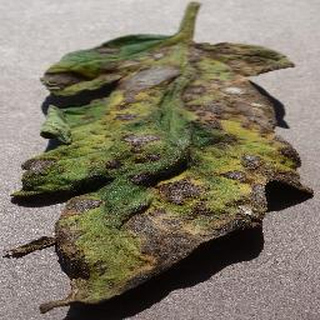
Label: tomato_early_blight